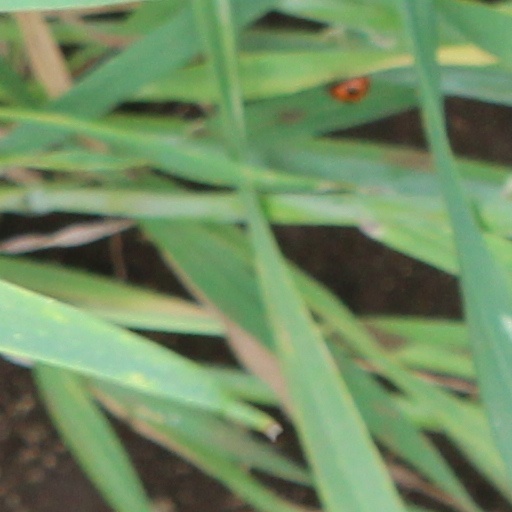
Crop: wheat